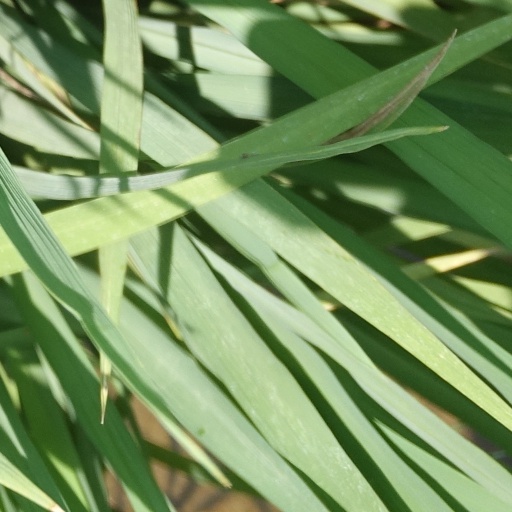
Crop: rice